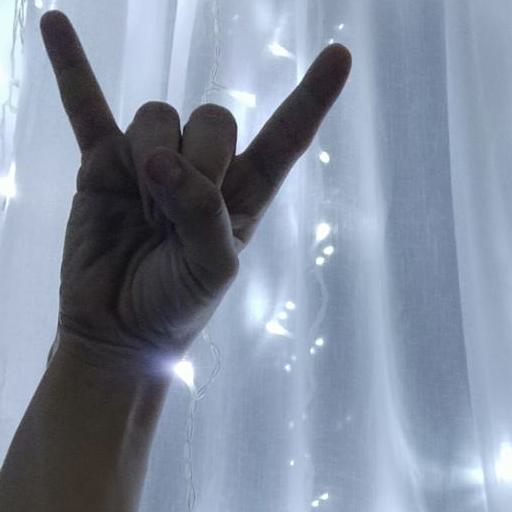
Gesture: rock